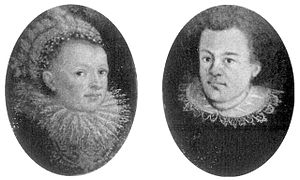
Johannes Kepler / Graz (1594–1600) / Ægteskab med Barbara Müller
Portrætter af Kepler og hans kone i ovale medaljoner
Johannes Kepler var en tysk matematiker, astronom og astrolog og en af nøglefigurerne i det 17. århundredes naturvidenskabelige revolution. Han er bedst kendt for sine eponyme love om planeternes bevægelse, kodificeret af senere astronomer på basis af hans værker Astronomia nova, Harmonices Mundi og Epitome Astronomiae Copernicanae. De dannede også en del af grundlaget for Isaac Newtons tyngdelov.